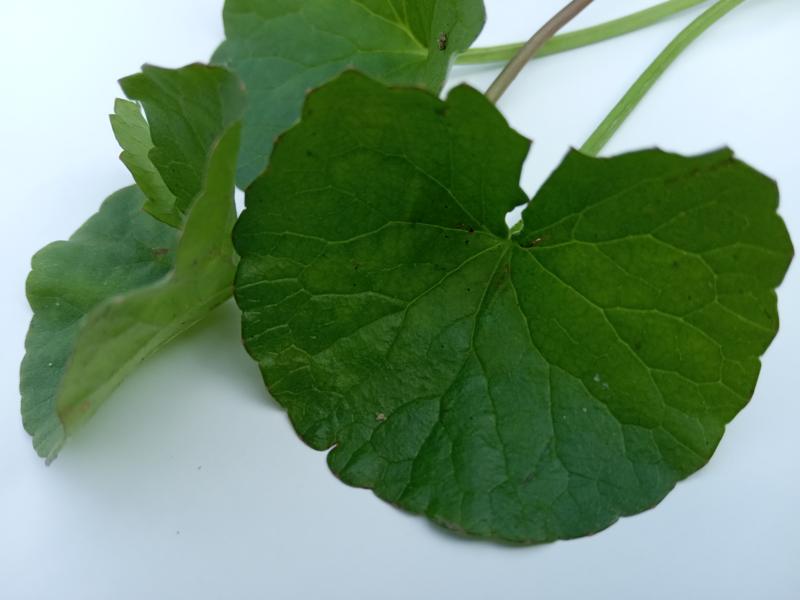
Weed species: Centella asiatica